Ruben Kuzniecky

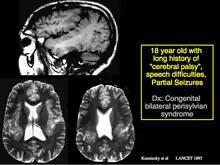
MRI showing the abnormal infolding of the perisylvian region typical of this syndrome. The abnormality is due to polymicrogyria.

Additional research projects include the development of a watch sensor to detect convulsive seizures. Kuzniecky continues to work on the Analysis of the Epilepsy Genome Phenome project through the EPi4K Genomic Discovery team. In addition, Kuzniecky, in conjunction with Dr. Daniel Lowenstein and Dr. Jacqueline A. French, launched the Human Epilepsy Project (HEP). This project, involving 30 sites, aims to recruit 500 patients with new onset epilepsy and follow them up for seven years. In 2018, the HEP 2 project funded through the epilepsy foundation of America is starting to recruit patients at Northwell health. More recently, Dr. Kuzniecky launched a study of cardiac function in epilepsy using the Linq cardiac monitor with the aim of monitoring cardiac rhythm long-term.